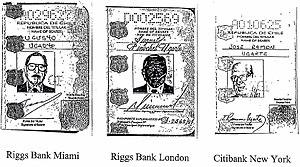
L'affaire Riggs est le nom utilisé de manière informelle au Chili pour les poursuites judiciaires menées contre Augusto Pinochet et d'autres sous l'accusation de détournement de fonds publics, en raison de la découverte de comptes bancaires secrets détenus dans la Riggs Bank aux États-Unis. L'affaire est identifiée par le code 1649-2004.